The Morgue

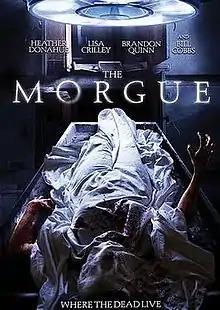
Film poster

The Morgue is a 2008 direct-to-DVD horror film directed by Halder Gomes and Gerson Sanginitto, written by Najla Ann Al-Doori and Andrew Pletcher, and starring Heather Donahue in her final role before her retirement.